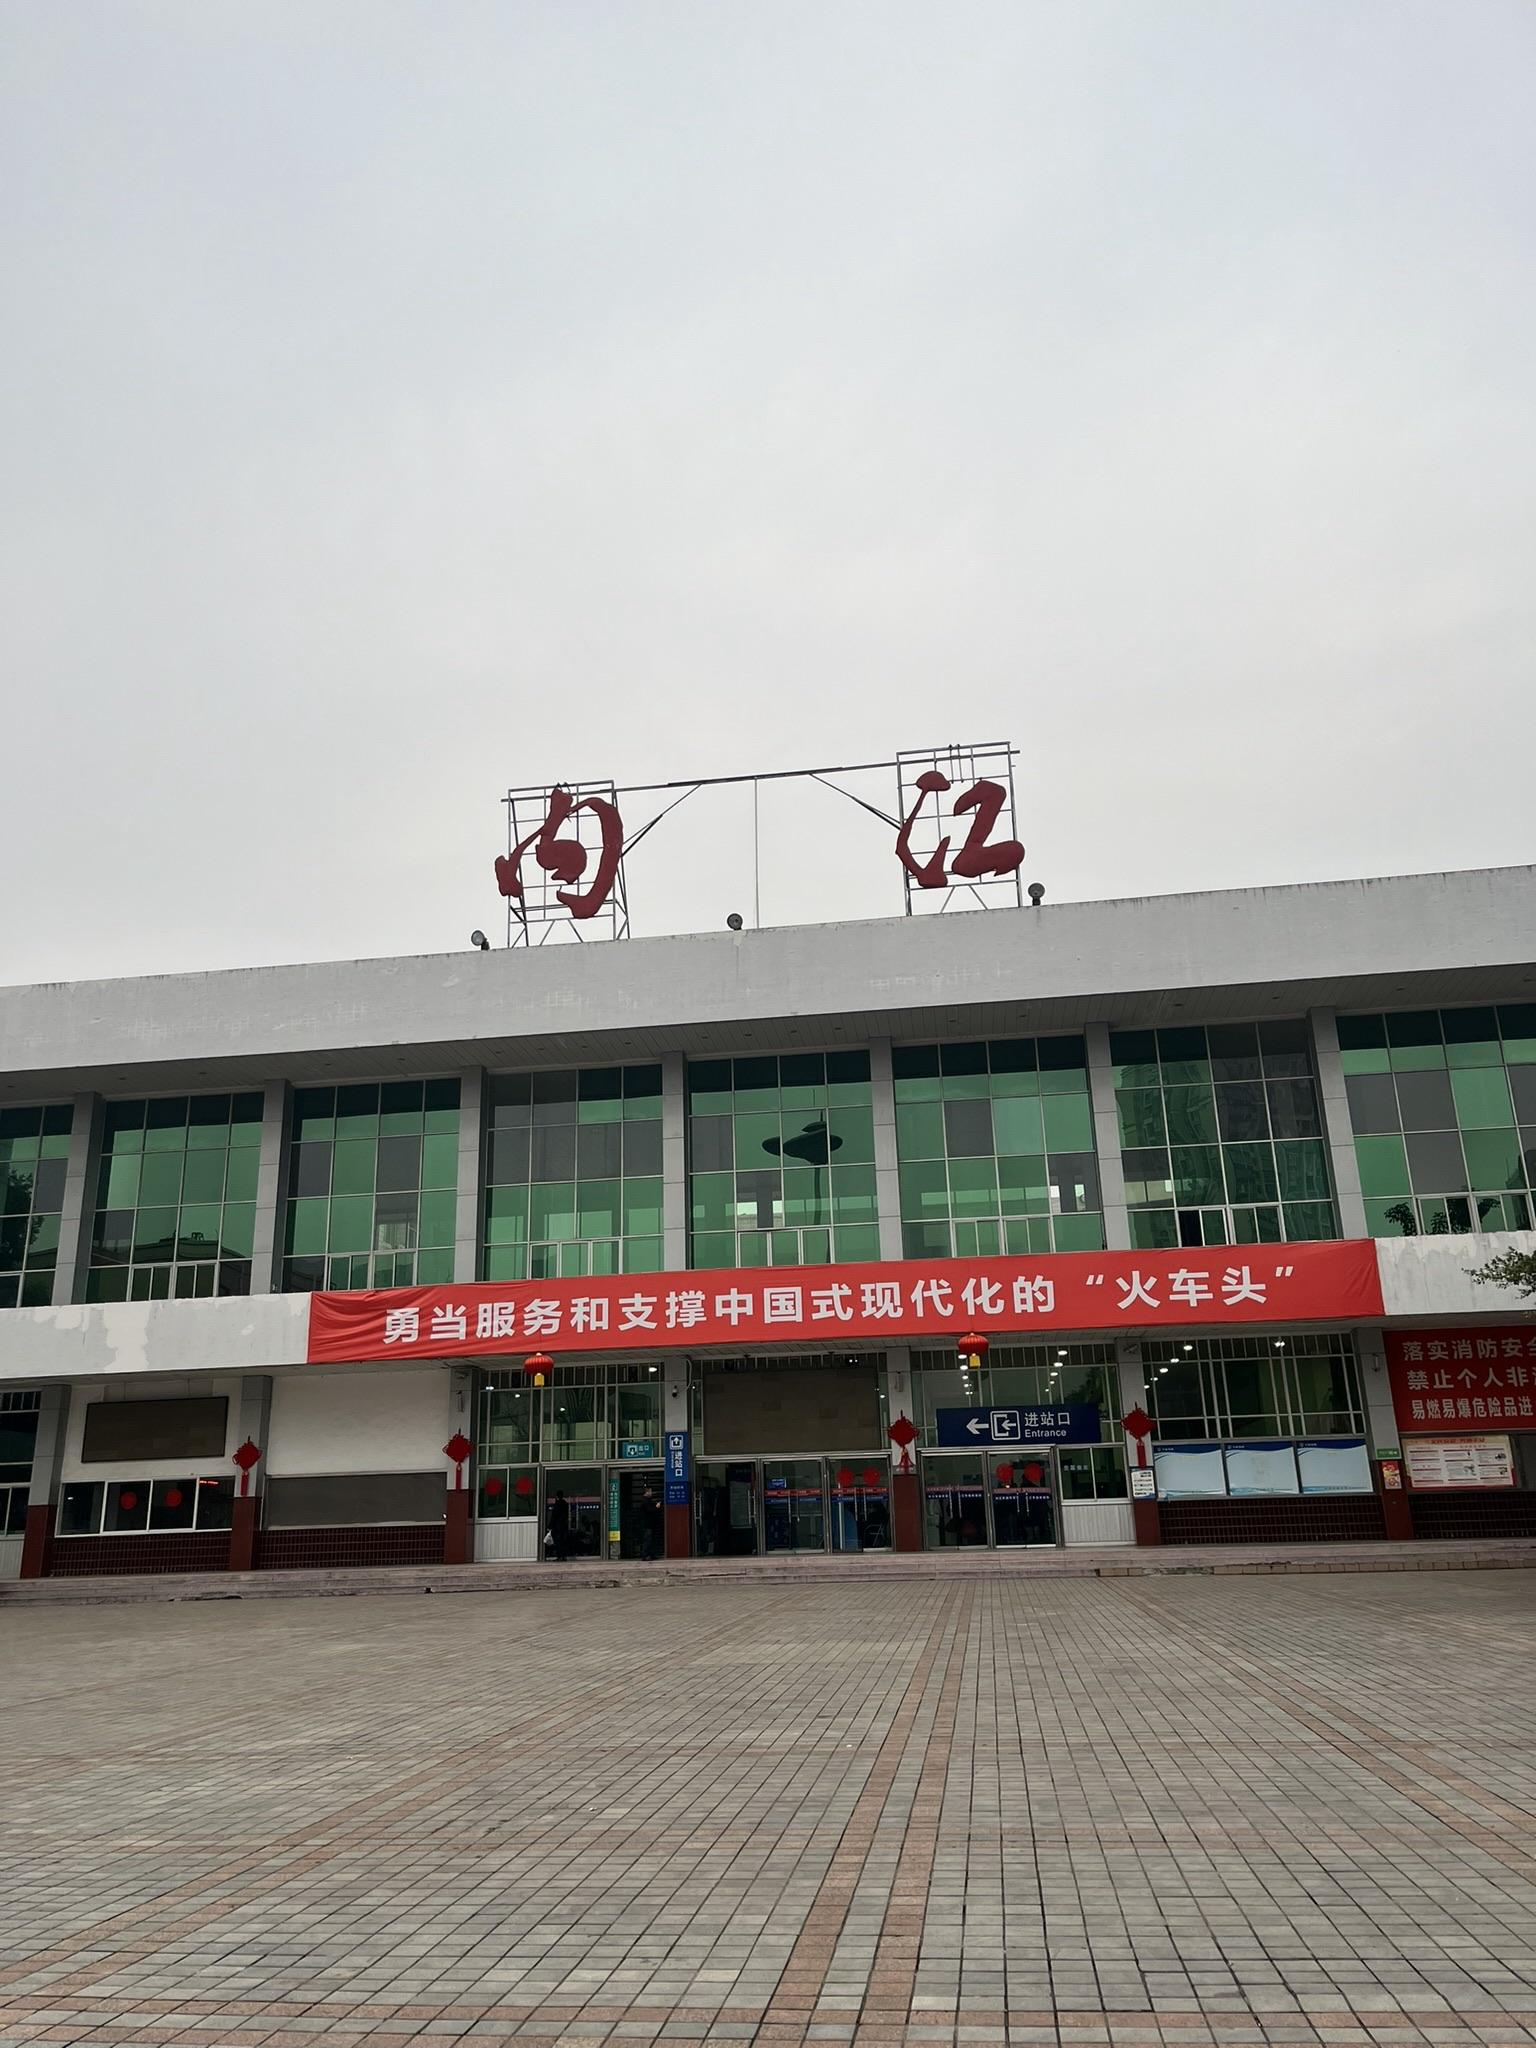
地标名称：内江站
所在城市：内江市·市中区